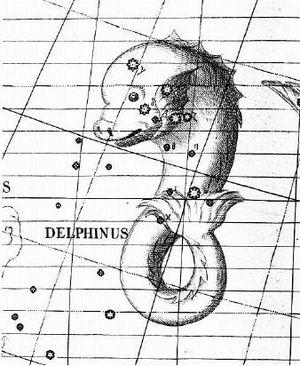
Cet article recense les étoiles situées dans la constellation du Dauphin, classées par magnitude apparente croissante.